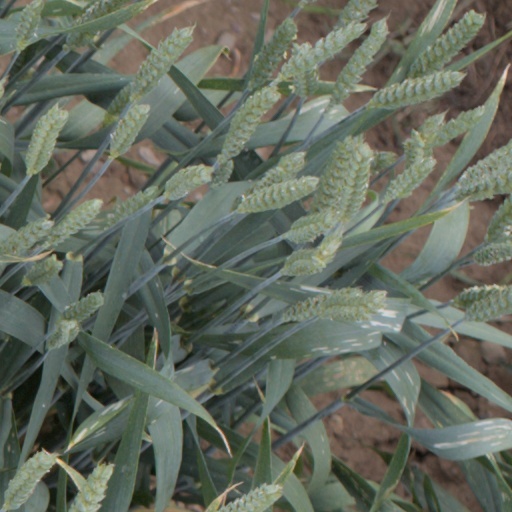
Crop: wheat